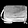
Label: Bag